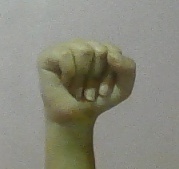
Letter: saad